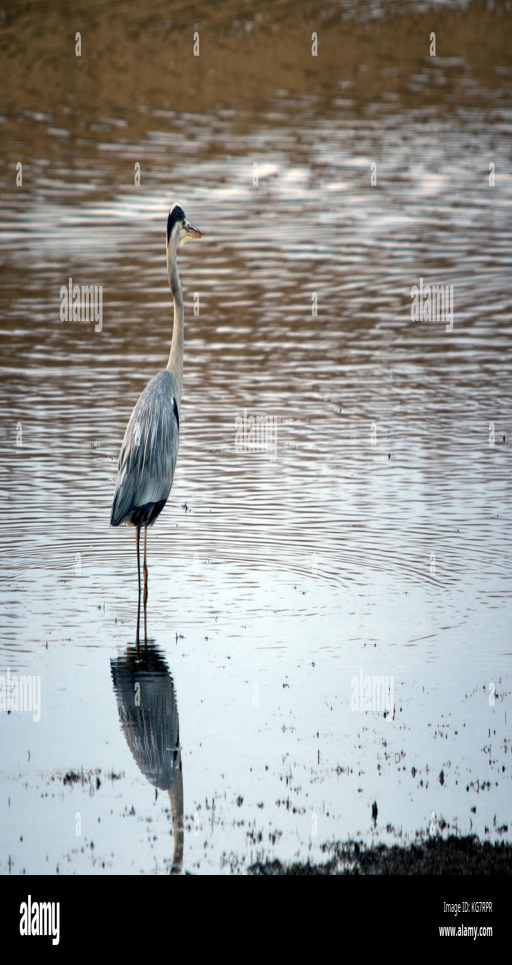
biological species stalking the river searching for a fish